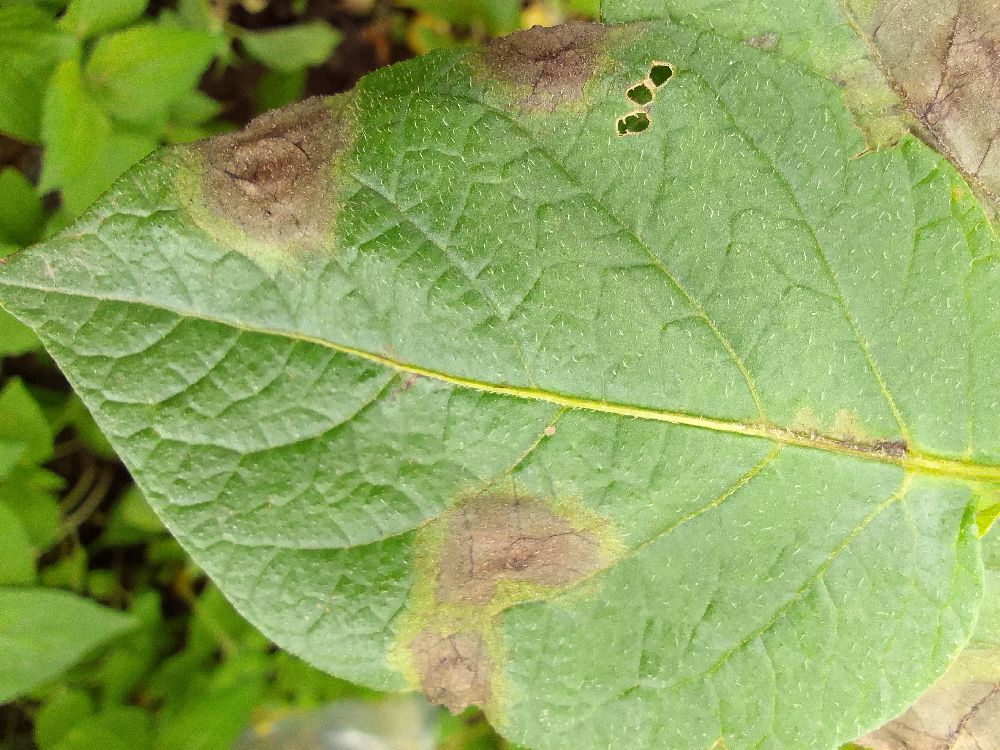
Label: Late blight